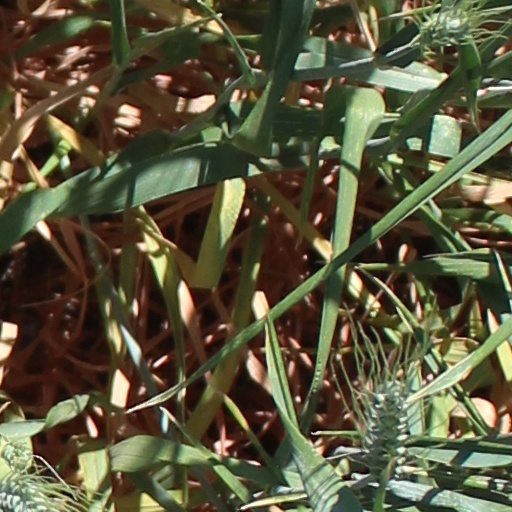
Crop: wheat